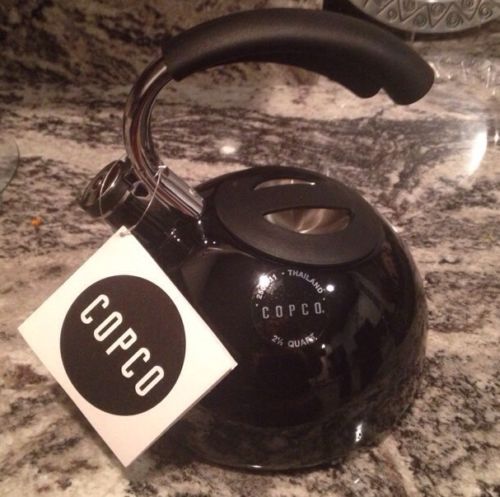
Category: kettle